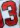
Number: 3